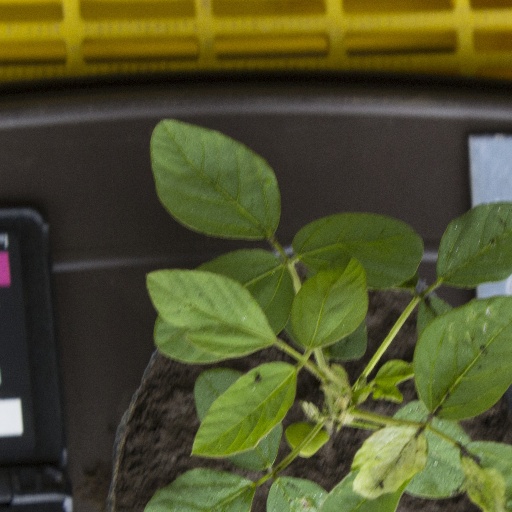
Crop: soybean